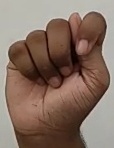
ASL sign: T